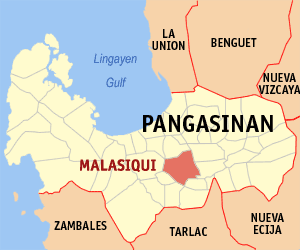
Malasiqui est une municipalité de la province de Pangasinan, aux Philippines.